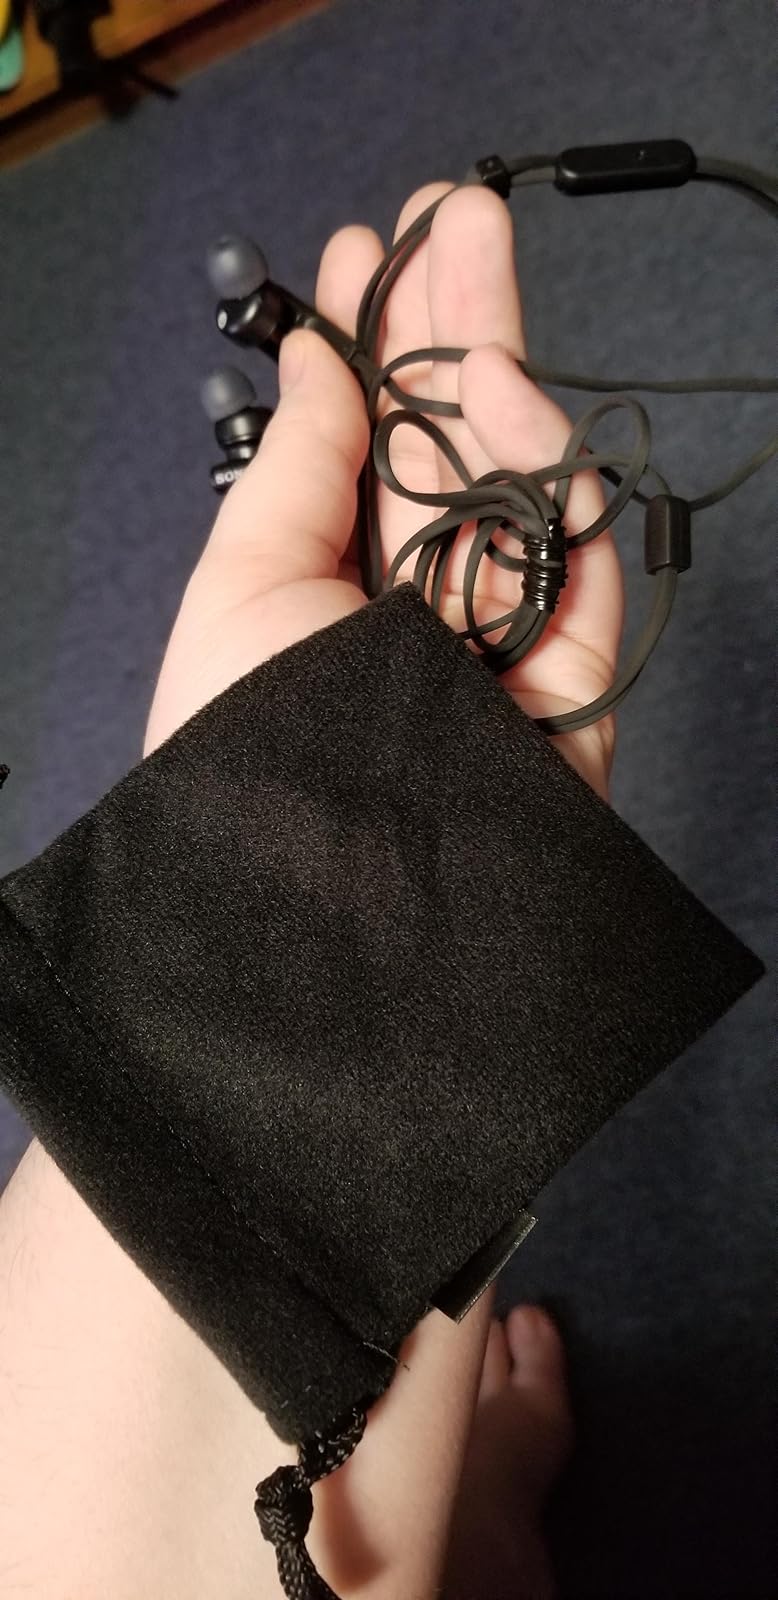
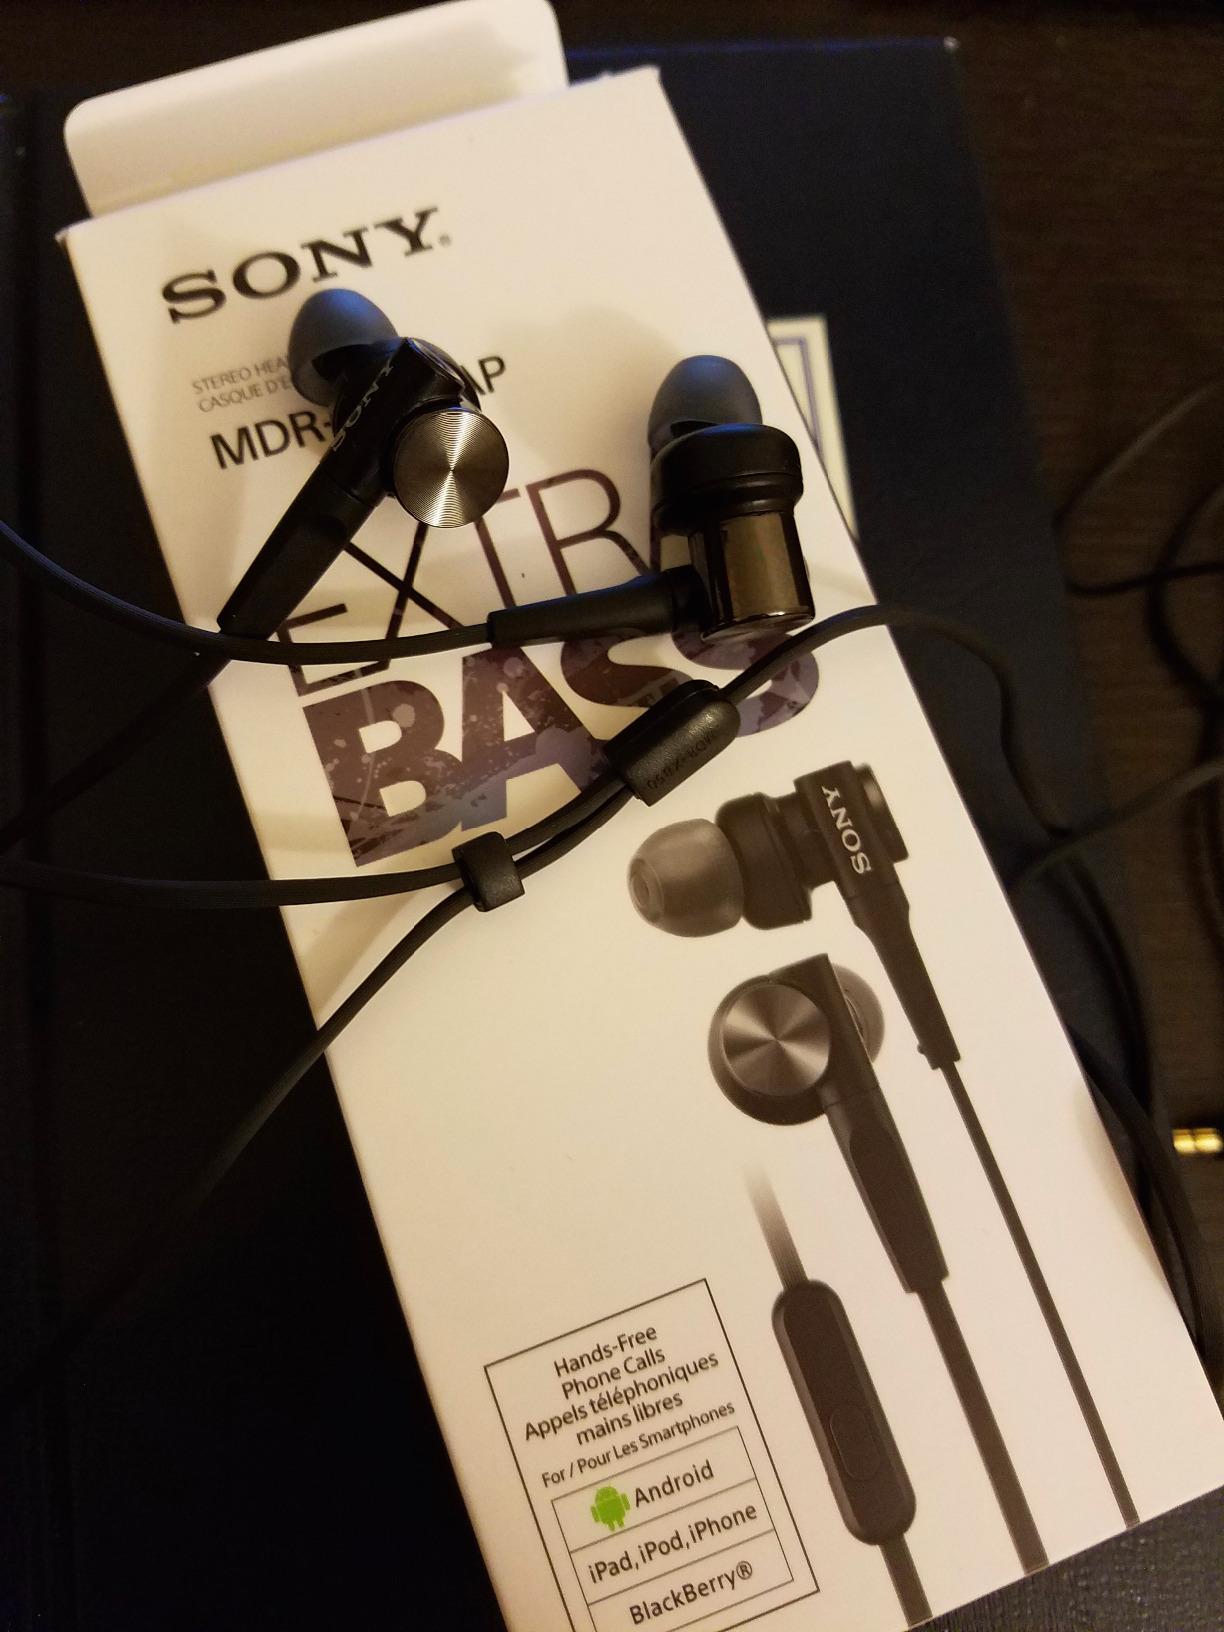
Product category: headphones
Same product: yes